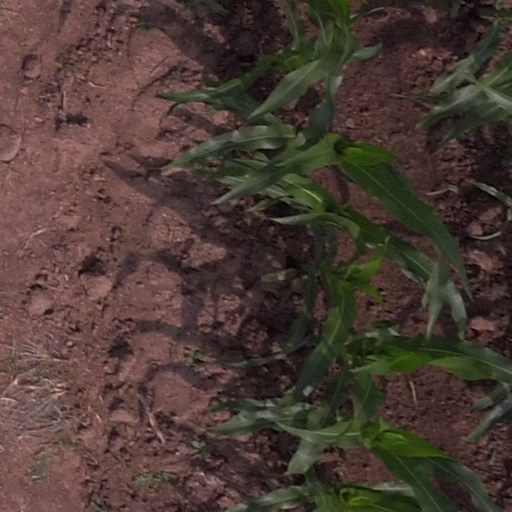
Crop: maize; corn